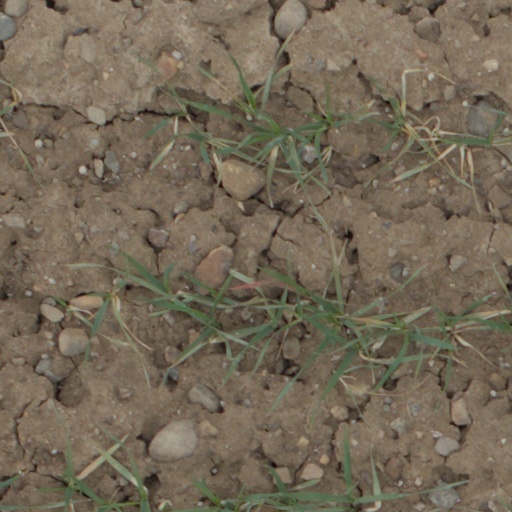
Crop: wheat